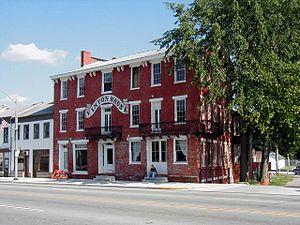
Cambridge City est une municipalité américaine située dans le comté de Wayne en Indiana. Lors du recensement de 2010, sa population est de 1 870 habitants.